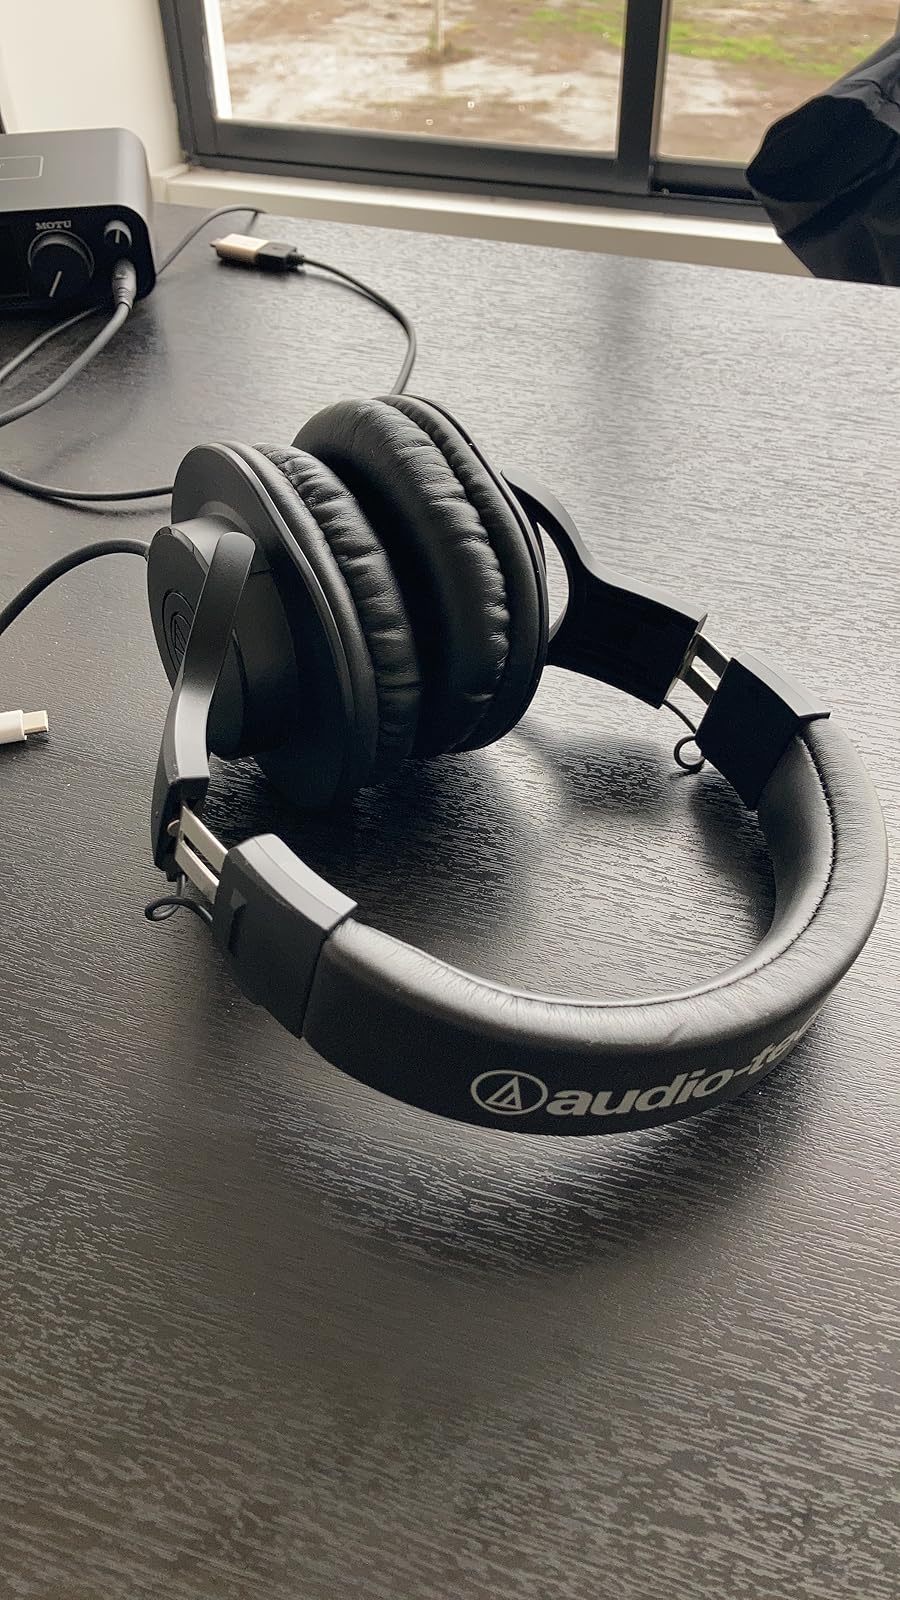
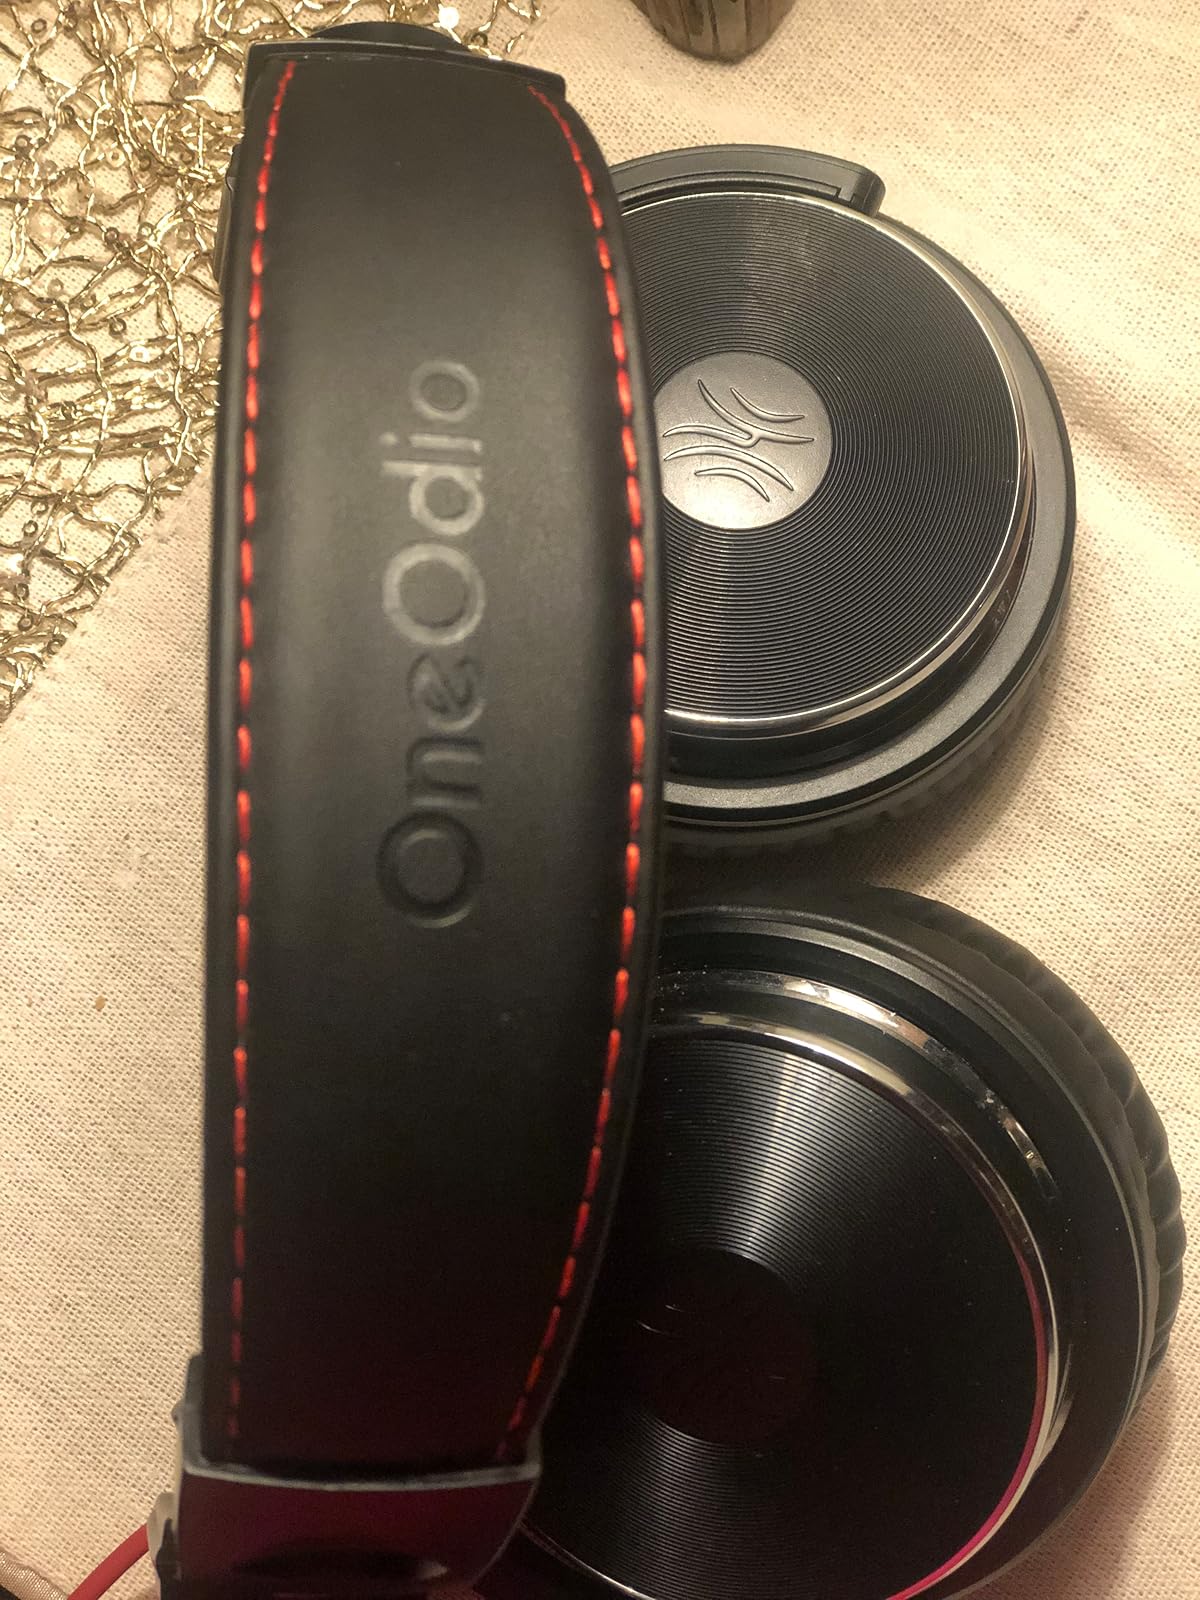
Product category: headphones
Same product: no